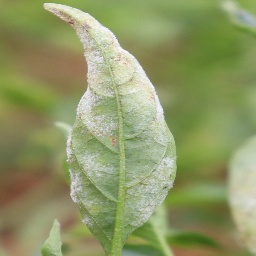
Label: powdery mildew